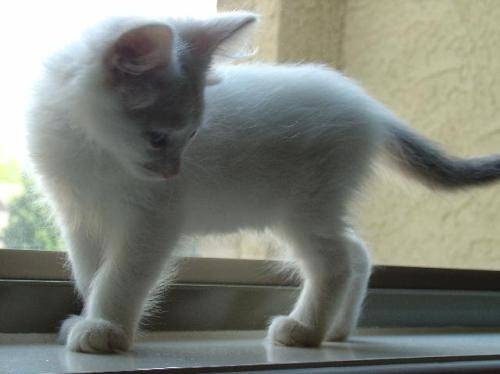
Label: cat